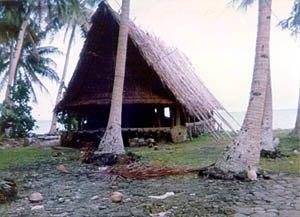
Les îles Yap, en yap Wa′ab ou Waqab, sont situées dans l'ouest des îles Carolines, dans la mer des Philippines. Elles forment l'archipel principal de l'État de Yap, situé dans les États fédérés de Micronésie. Elles sont divisées en sept municipalités. Colonia est la capitale de l'archipel et de l'État de Yap. Les habitants parlent l'anglais et le yap. Le district électoral des îles Yap élit six sénateurs à l'assemblée législative de l'État de Yap. L'archipel compte 7371 habitants en 2010 soit près de 65 % de la population de l'État de Yap.